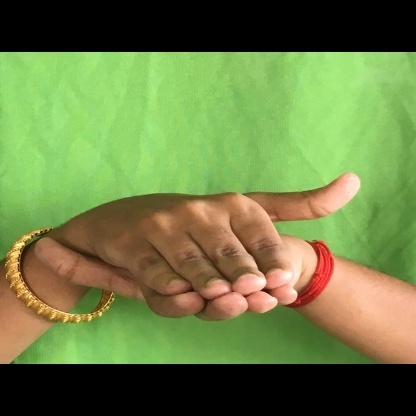
Mudra: Matsya